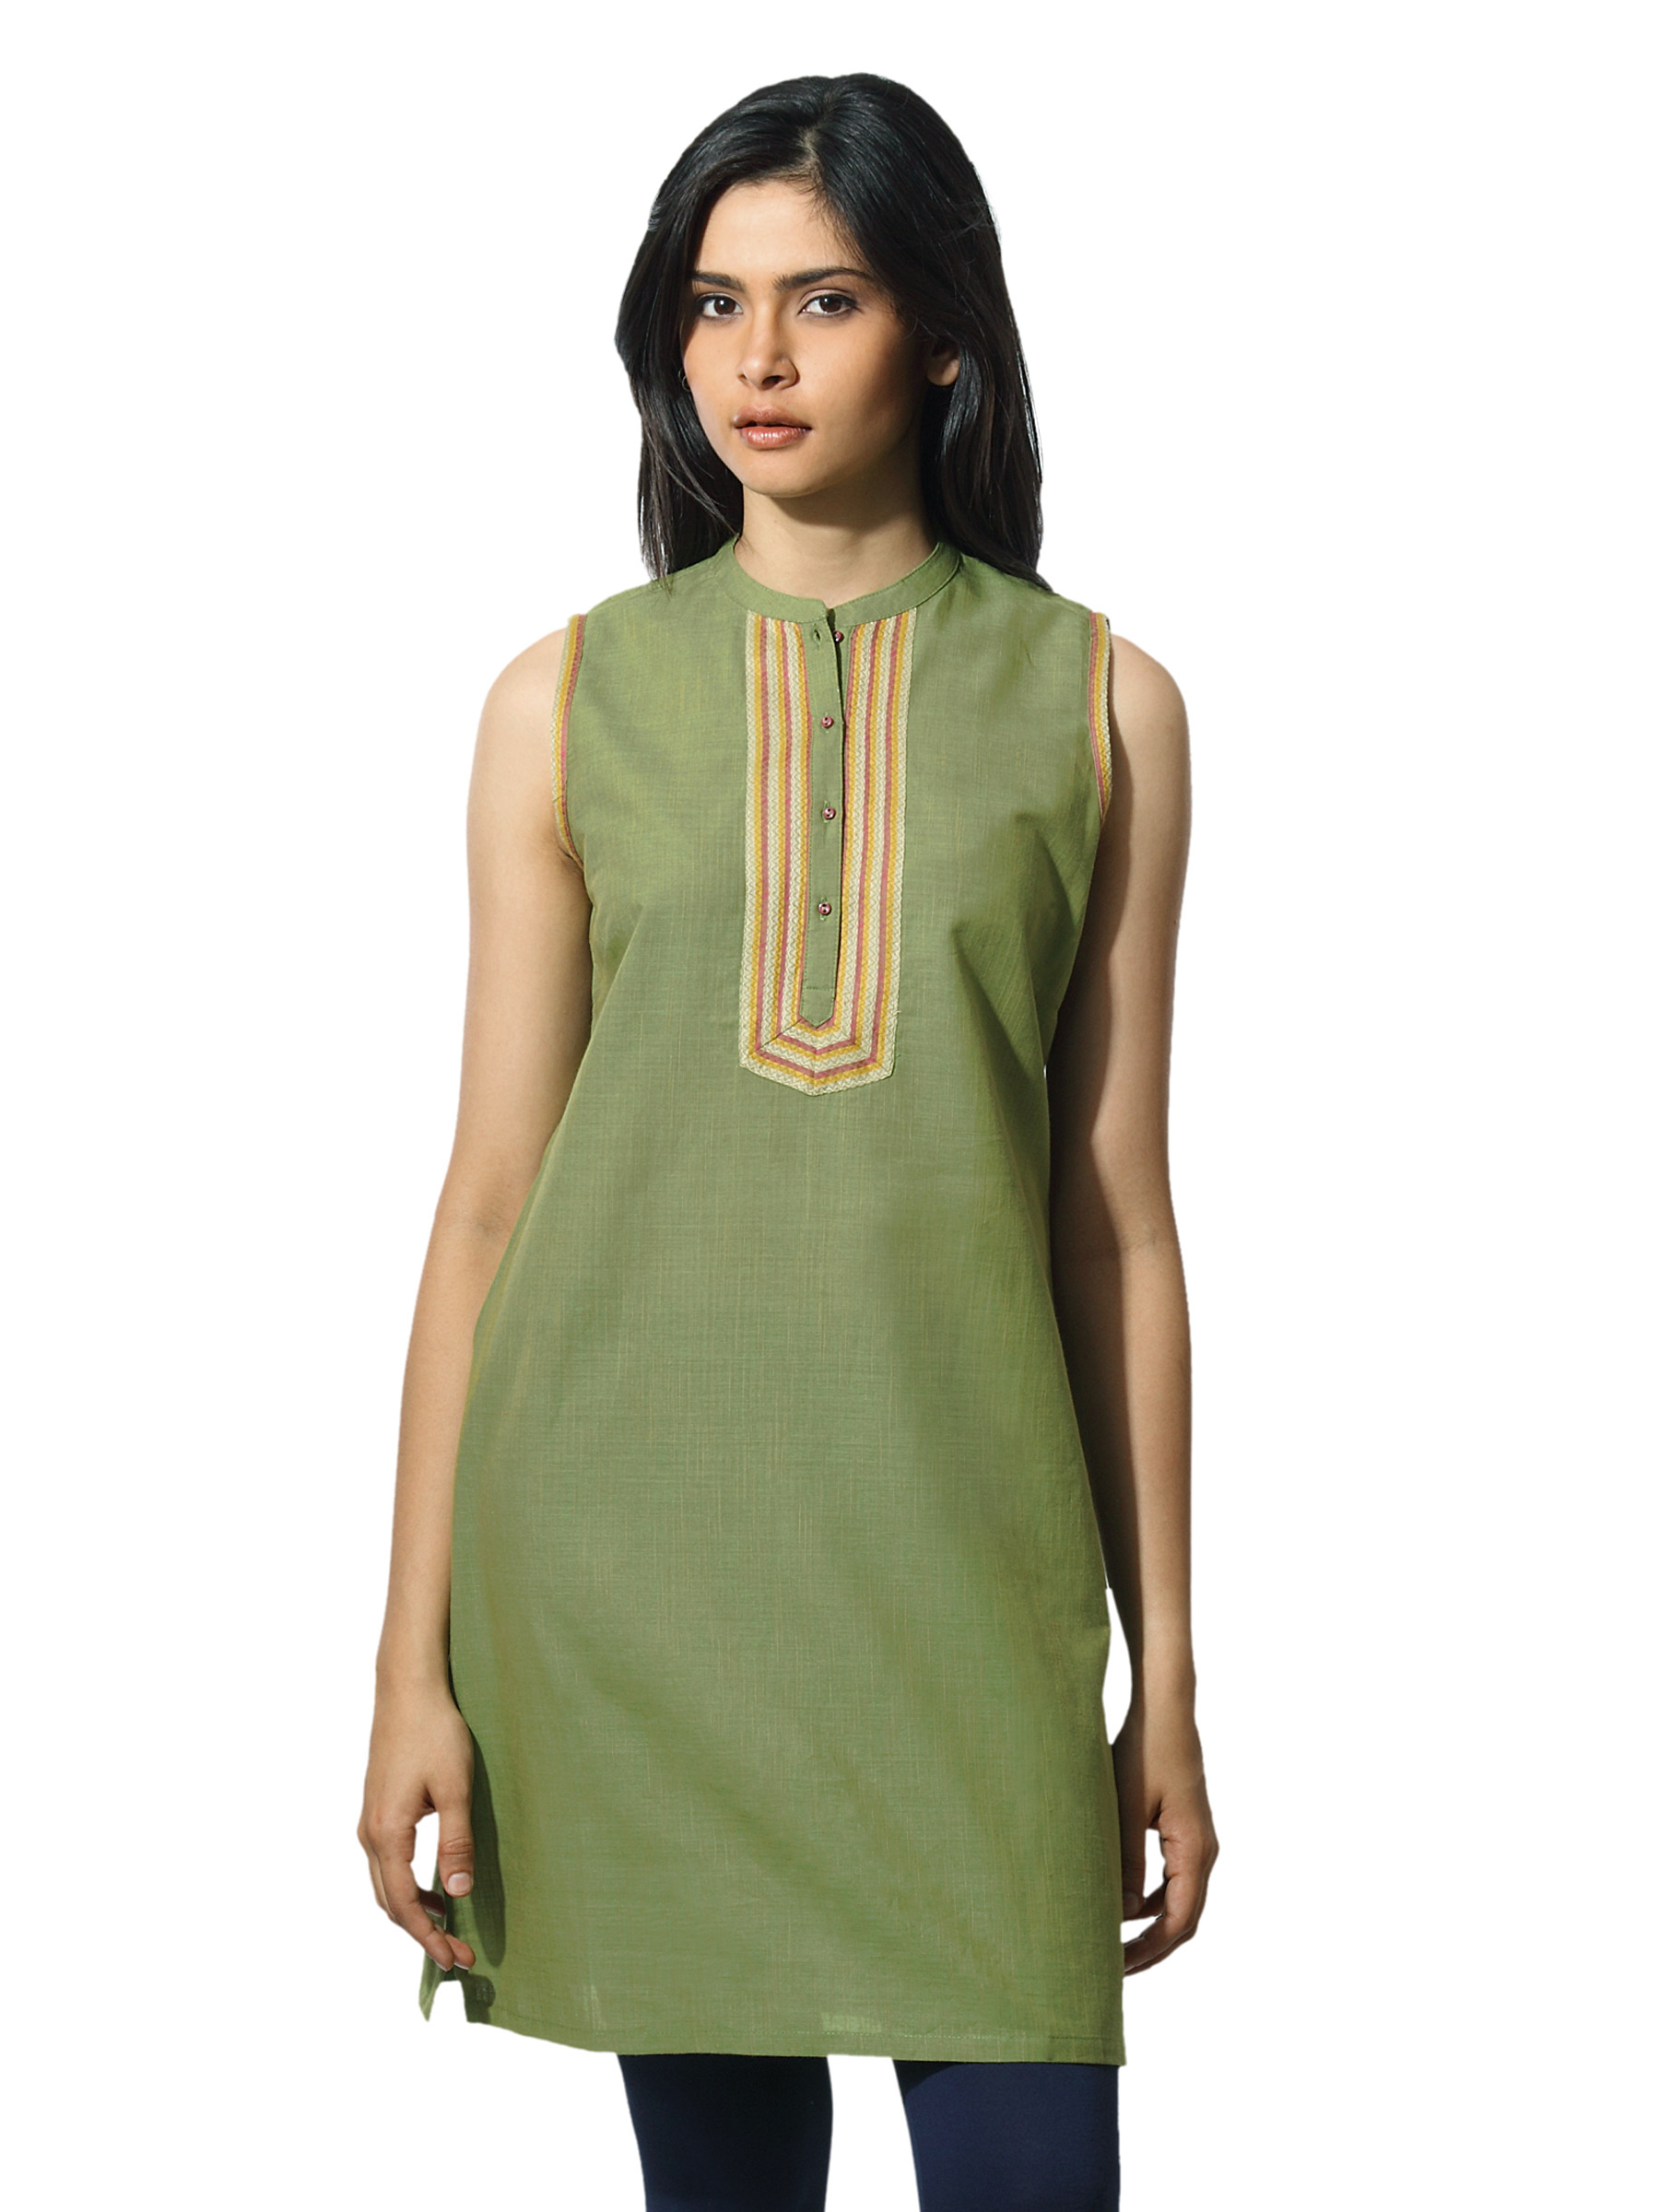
Aurelia Women Dobby Green Kurta
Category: Apparel / Topwear / Kurtas
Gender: Women
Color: Green
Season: Summer 2012
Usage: Ethnic